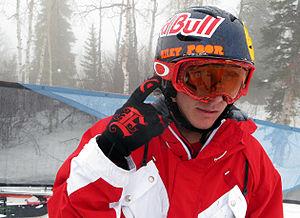
Simon Francis Dumont est un skieur américain né à Bethel le 9 juillet 1986. Il est un des meilleurs skieur freestyle du monde.